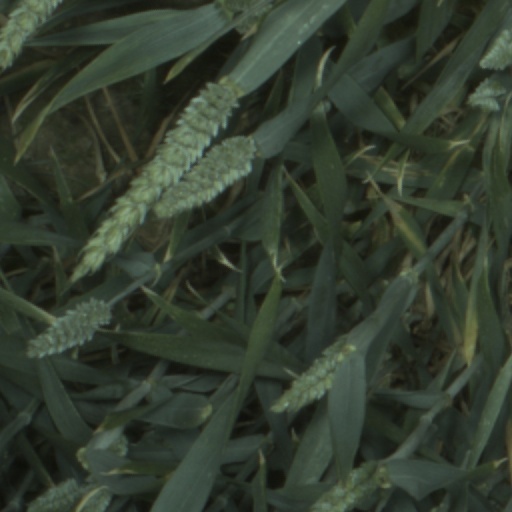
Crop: wheat